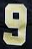
Number: 9